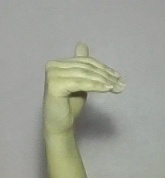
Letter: khaa